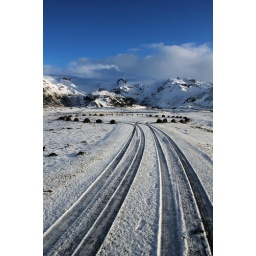
you can park your car here, but not to go to your house because it's in the middle of nowhere basically...